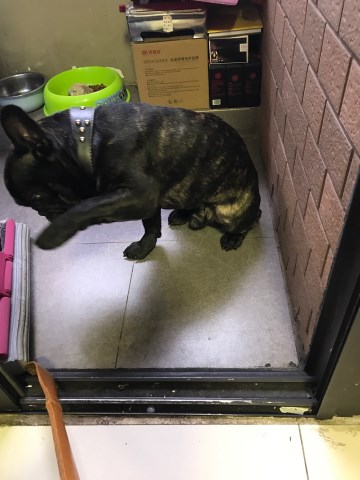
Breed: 1121-n000002-French_bulldog